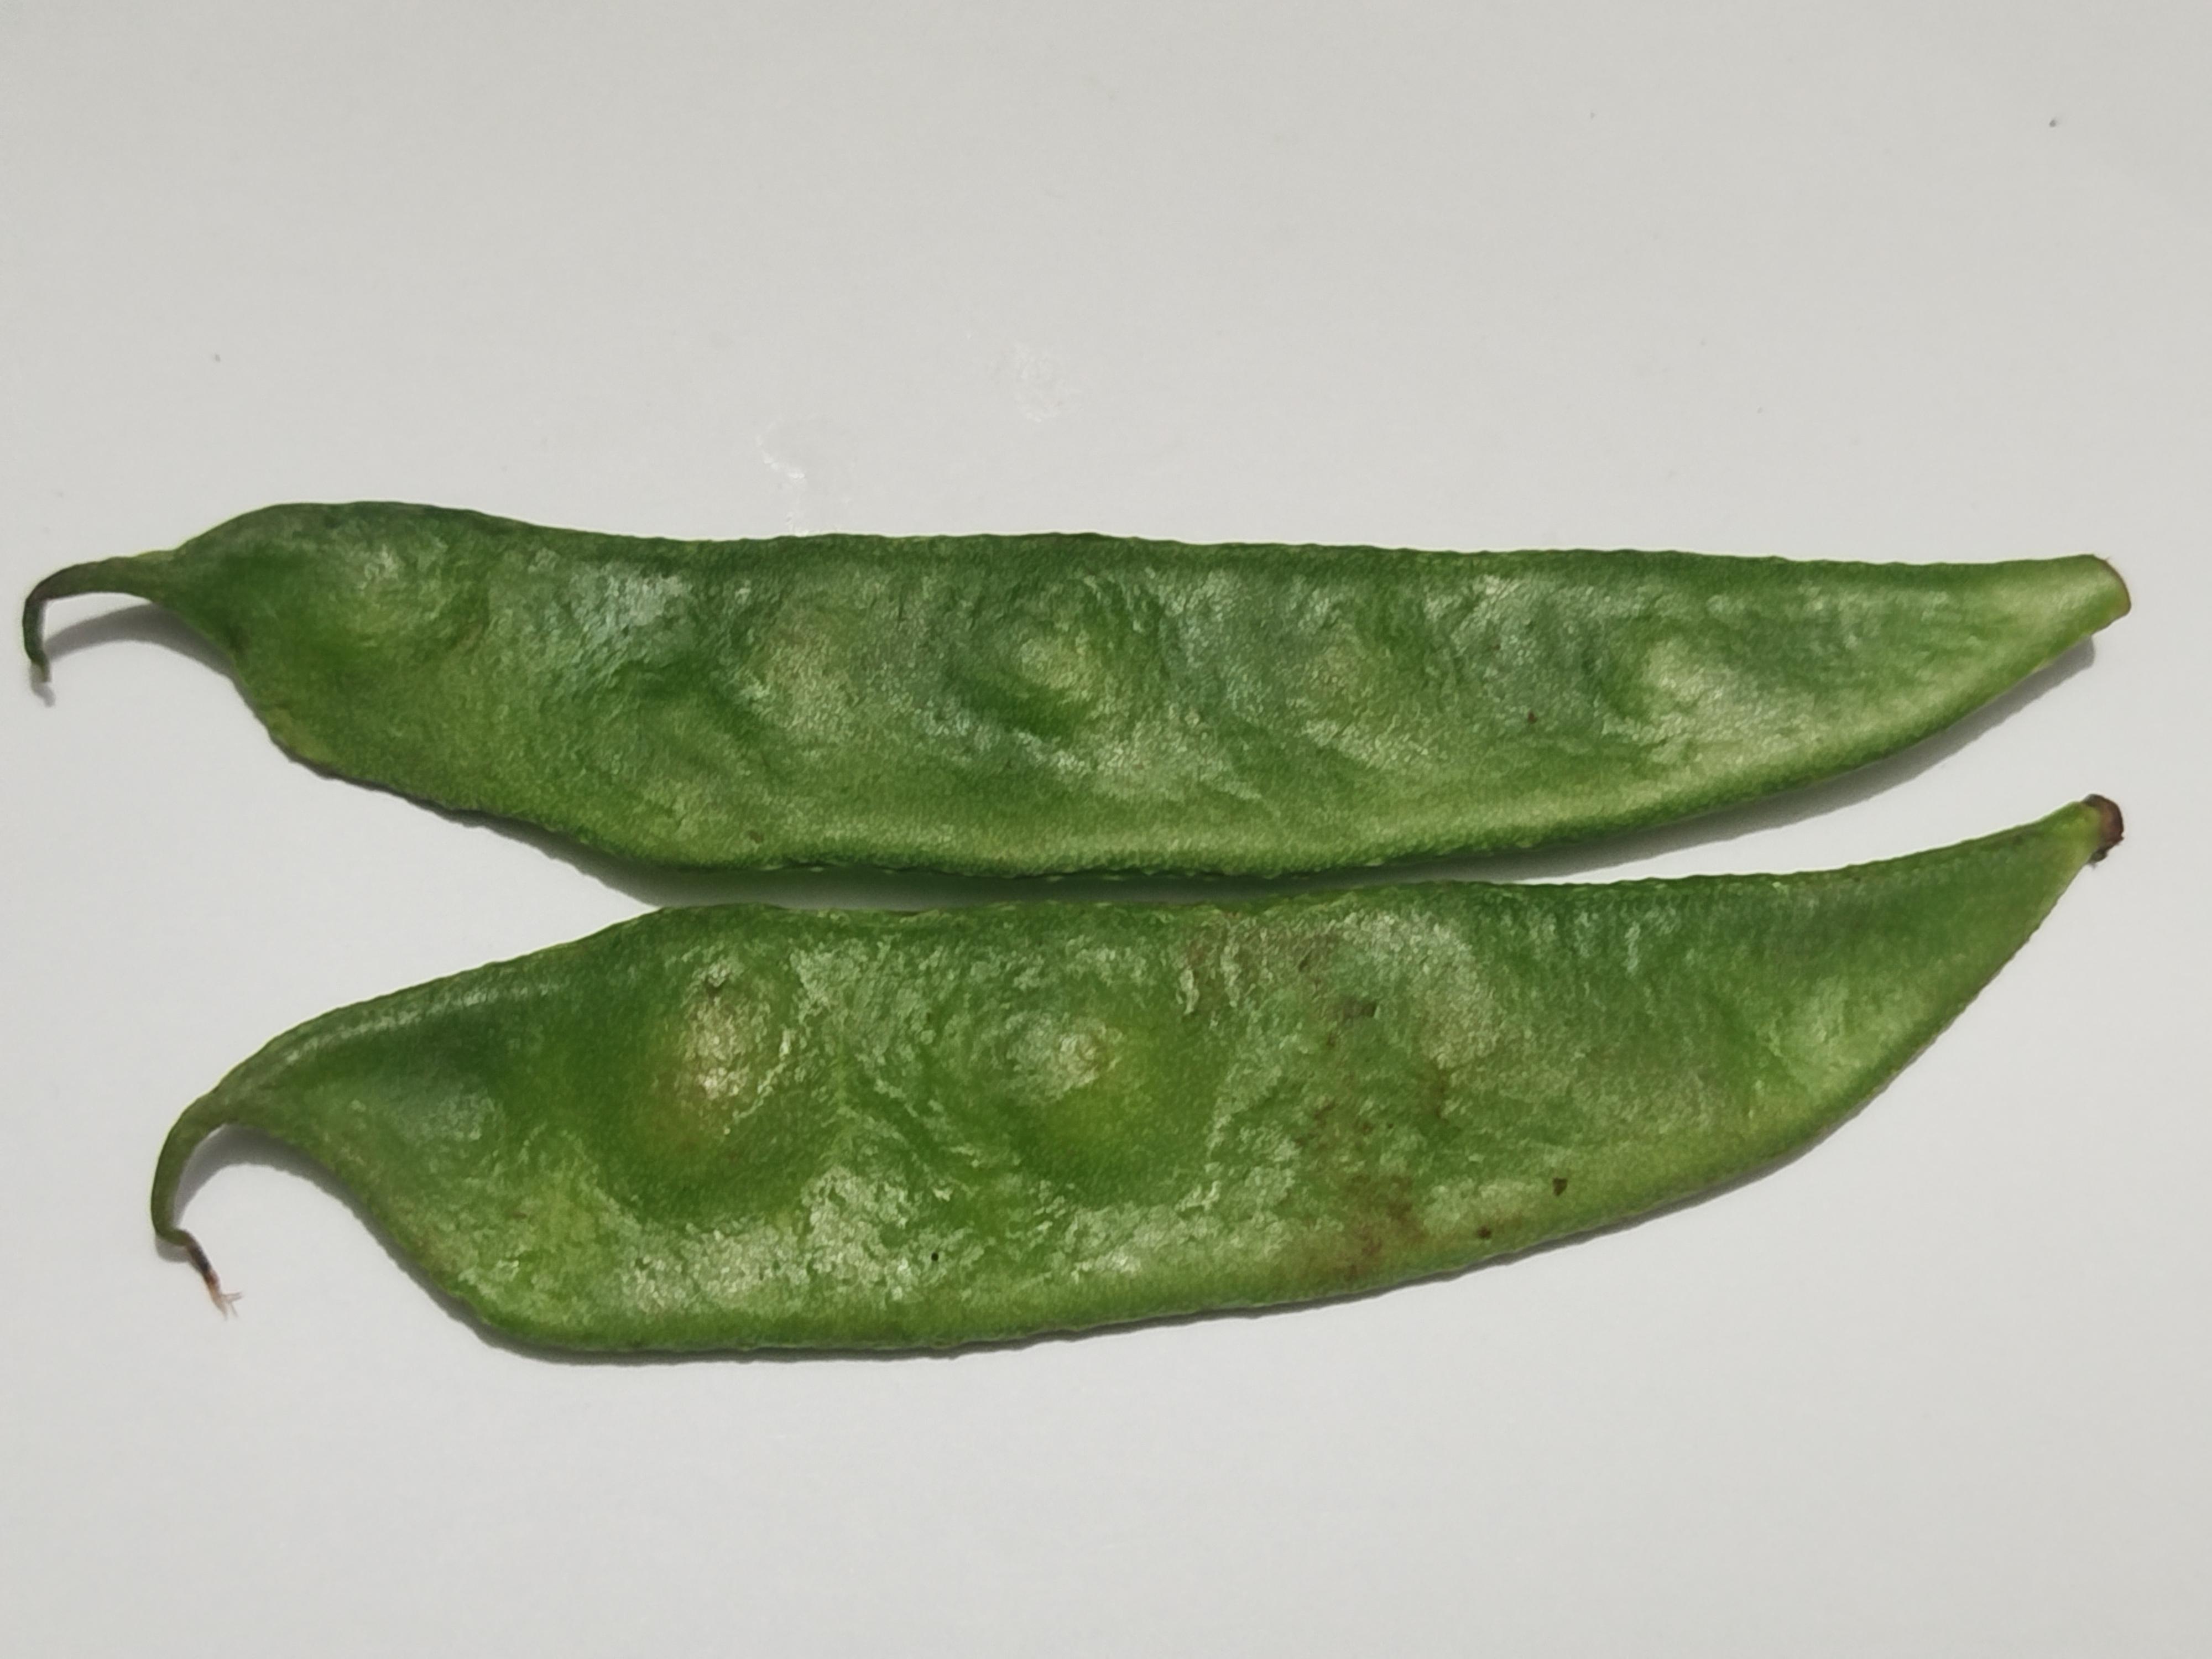
Label: Bean